Sangni Fort

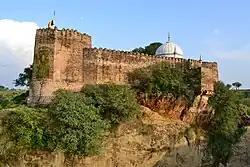
A view of Sangni Fort

Sangni Fort is an early 19th century Sikh-era fortress located near the Takal village in Kallar Syedan Tehsil, Rawalpindi District, in Punjab, Pakistan.